Gov. Samuel J. Tilden Monument

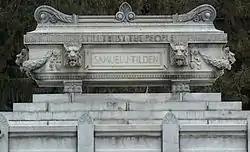
Governor Samuel J. Tilden Memorial, New Lebanon, New York.

Gov. Samuel J. Tilden Monument is a historic funeral monument located in Cemetery of the Evergreens at New Lebanon in Columbia County, New York. It was designed by architect Ernest Flagg (1856–1947) and built in 1895–1896. It contains the remains of New York State Governor Samuel J. Tilden (1814–1886). It consists of a nine and one half ton cut granite sarcophagus on a raised platform of four cut granite steps. The crypt entrance is marked by a cast-bronze gate that provides access to three brick arched crypts.